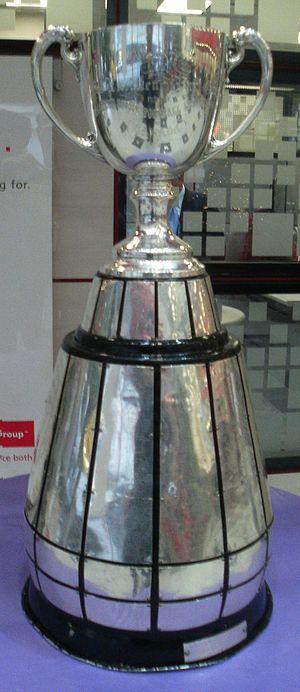
La coupe Grey est à la fois le nom du championnat de la Ligue canadienne de football et le trophée remis à l'équipe gagnante. Au Canada, la LCF est la propriété télévisuelle estivale la plus regardée et, sur une base annuelle, la deuxième propriété télévisuelle la plus regardée après le hockey. En 2009, la 97ᵉ coupe Grey mettant aux prises les Roughriders de la Saskatchewan aux Alouettes de Montréal a attiré le plus grand auditoire télévisuel de l’histoire de la coupe Grey avec 6,1 millions de téléspectateurs. La 98ᵉ coupe Grey, disputée le 29 novembre 2010 entre ces deux équipes, se hisse au deuxième rang avec un auditoire de 6,04 millions de téléspectateurs.
Les Argonauts de Toronto sont une franchise de football canadien de la Ligue canadienne de football. L'équipe est une des plus vieilles équipe de sport professionnelle en Amérique du Nord. Elle est basée à Toronto en Ontario au Canada et existe depuis 1873. Avec 16 coupes Grey remportées, l'équipe est la plus titrée de la compétition avec dix titres lors des trente premières années et six titres depuis 1983.